A la mala

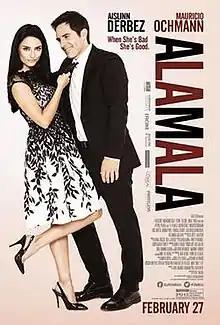
Film poster

A la mala (Spanish for: By foul means) is a 2015 Mexican romantic comedy film directed by Pedro Pablo Ibarra and starring Aislinn Derbez and Mauricio Ochmann. It was written by Issa López and Ari Rosen. The film received mixed reviews.